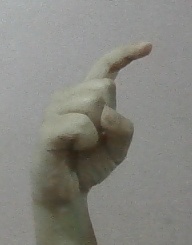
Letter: ra